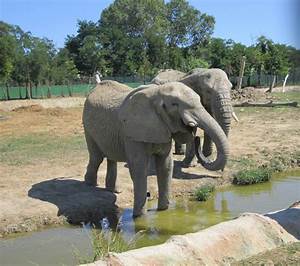
Label: elefante